Clements Markham

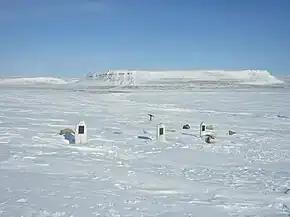
A modern photograph of the graves discovered at Beechey Island in 1850

After rounding the southernmost point of Greenland on 28 May, the squadron proceeded northwards until stopped by ice in Melville Bay on 25 June. They were held here until 18 August, when they were finally able to proceed west into Lancaster Sound, the known route taken by Franklin. Here the ships dispersed to search different areas for signs of the vanished expedition. On 23 August, Ommanney sighted a cairn, and discovered packing materials nearby which bore the name of "Goldner", Franklin's canned meat supplier. Together with other odds and ends of abandoned equipment, these fragments were the first traces of Franklin that anyone had found. A few days later, on Beechey Island, the party came across three graves, which proved to be those of members of Franklin's crew who had died between January and April 1846.